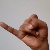
The image shows a hand gesture representing the letter 'J' in Indian Sign Language.